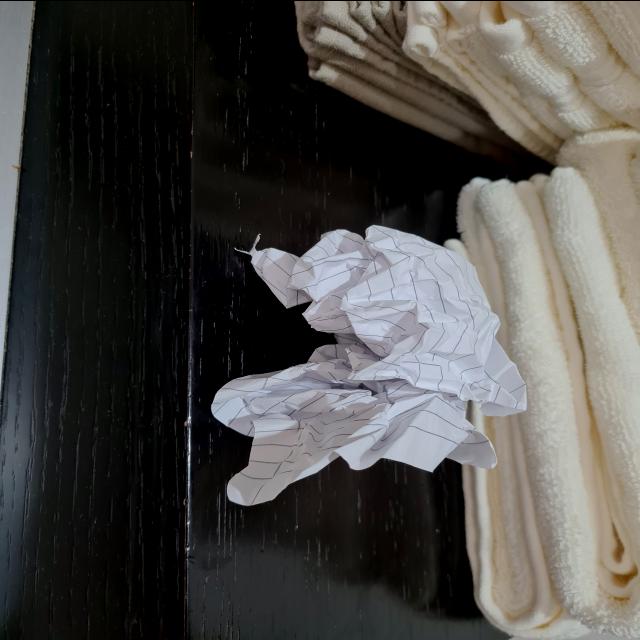
Label: tissues